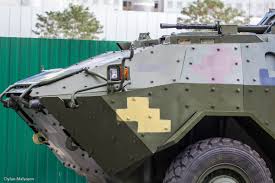
Label: BRDM